Vasily Golovnin

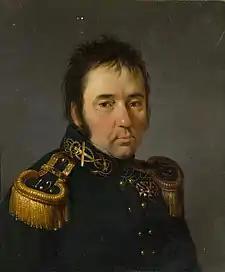
Vasily Mikhailovich Golovnin; portrait by Orest Kiprensky (c.1816)

Vasily Mikhailovich Golovnin (Russian: Василий Михайлович Головнин; , Gulyniki, Ryazan Oblast – , Saint Petersburg) was a Russian navigator, Vice Admiral, and corresponding member of the Russian Academy of Sciences (1818).